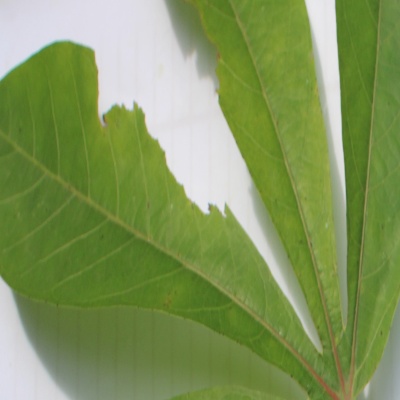
Crop: Cassava
Condition: brown spot